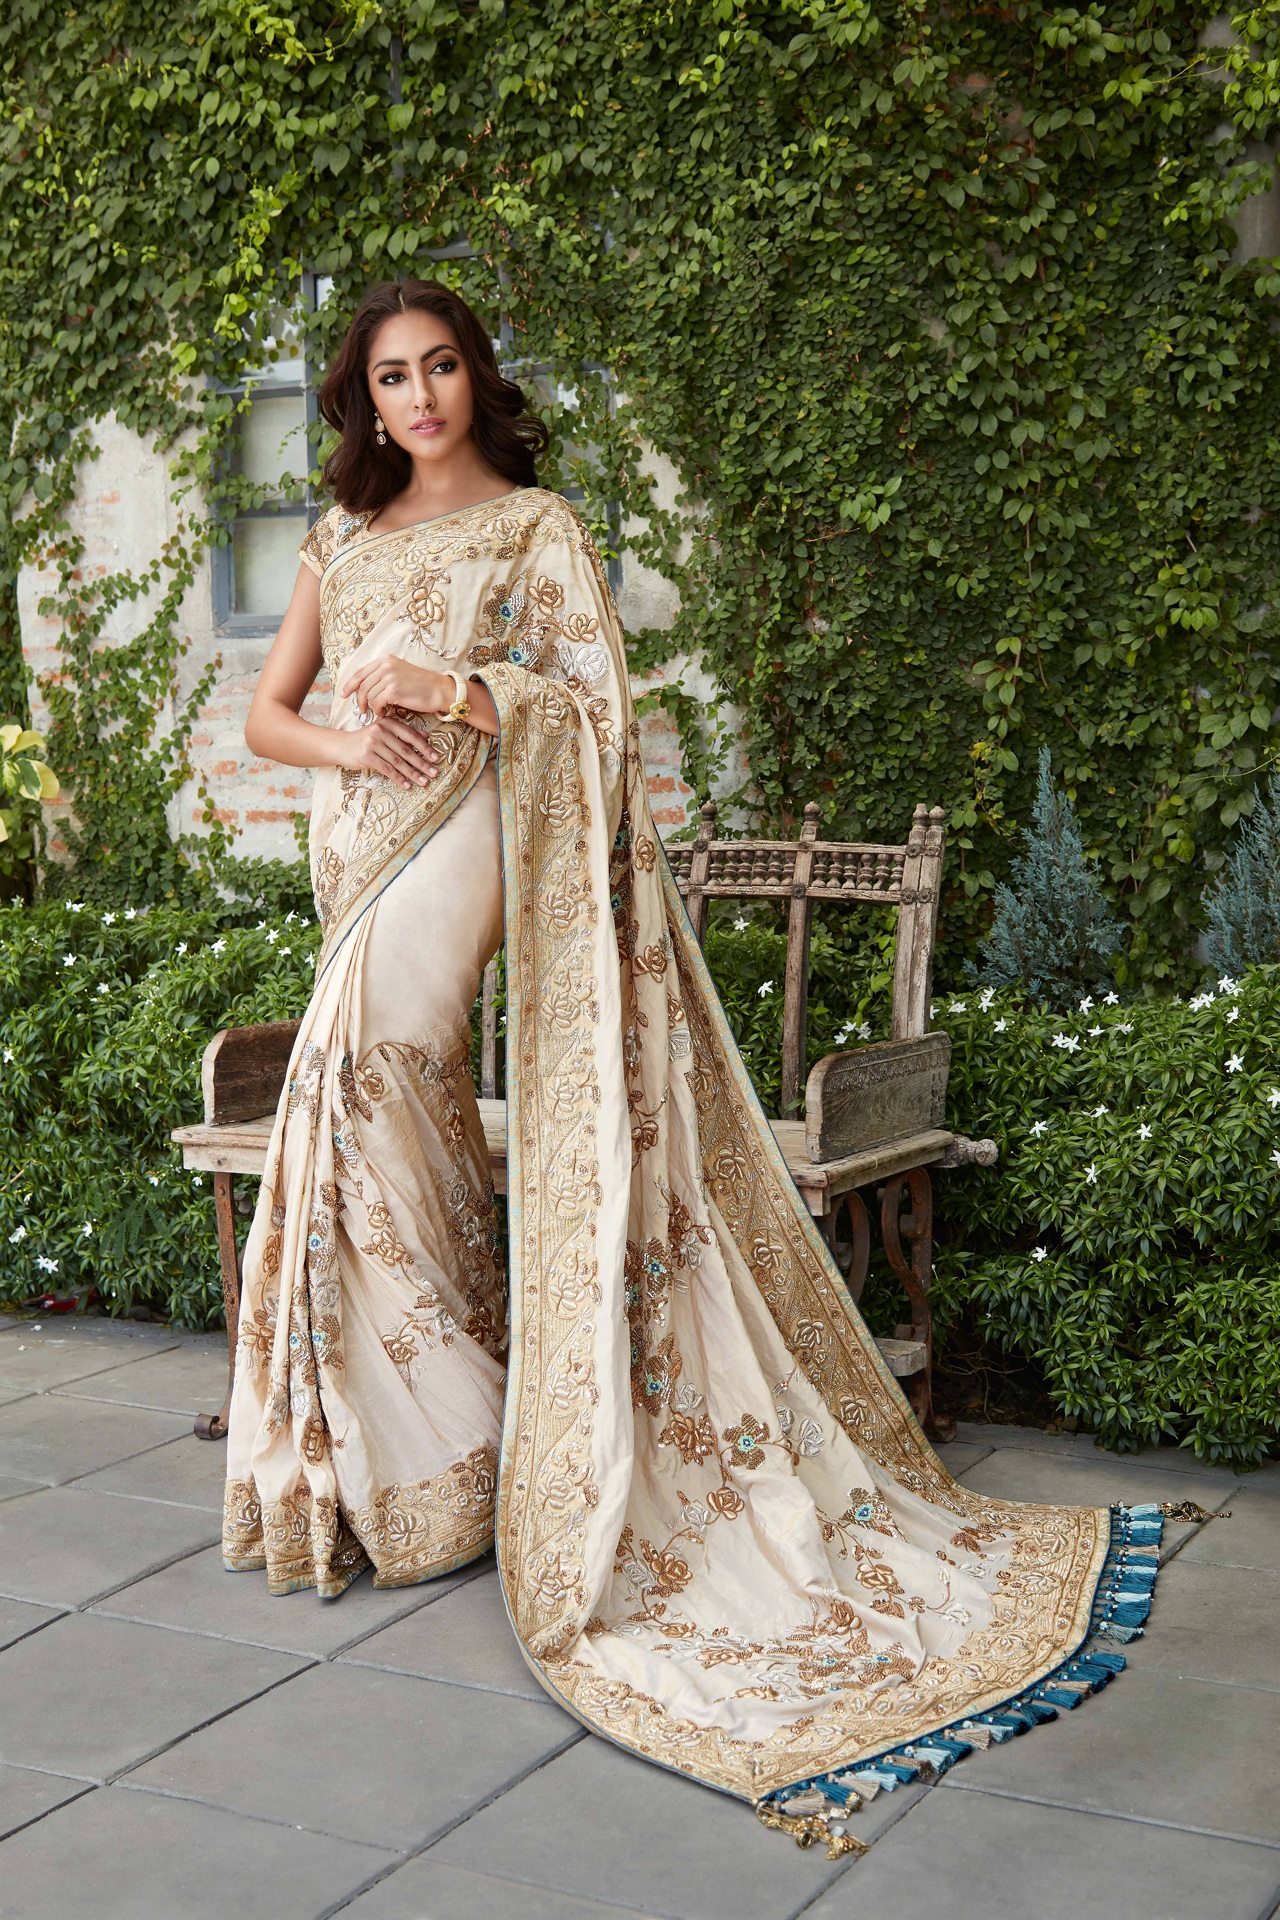
spring, fashion, clothing, wedding dress, bride, textile, dress, sari, gown, abdomen, photo shoot, formal wear, fashion design, bridal clothing, buy sarees online in india, buy online sarees, banarasi saree online in india, party wear sarees, wedding sarees, trendy sarees